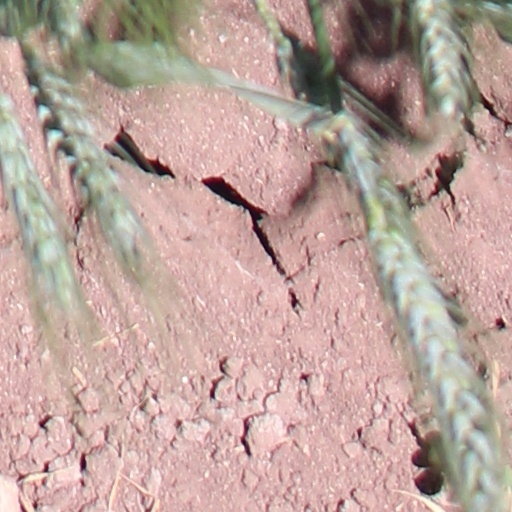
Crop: wheat